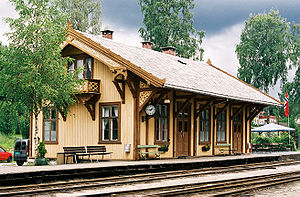
Krøderen Station
Krøderen Station er endestation for Krøderbanen fra Vikersund. Den ligger i Krødsherad kommune i Norge.